Namba (clothing)

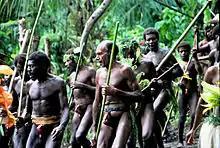
Men wearing traditional nambas during a land-diving ceremony (Pentecost Island, Vanuatu, 1992)

A namba (or nambas) is a traditional penis sheath from Vanuatu. Nambas are wrapped around the penis of the wearer, sometimes as their only clothing. Two tribes on Malakula, the Big Nambas and the Small Nambas, are named for the size of their nambas.